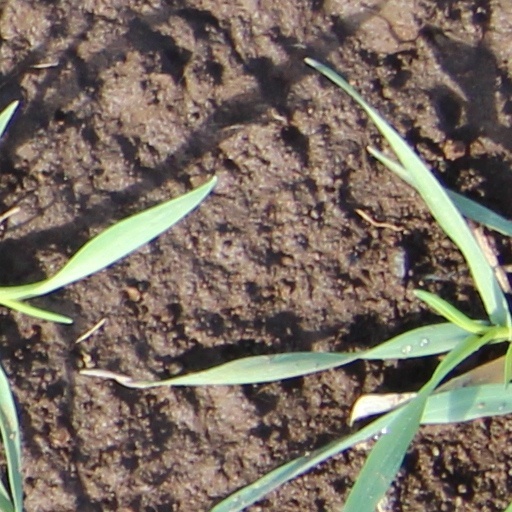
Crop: wheat